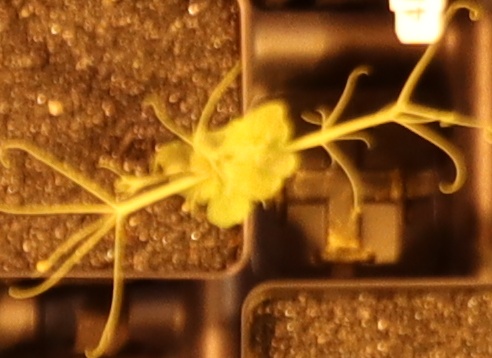
Label: Field Pea